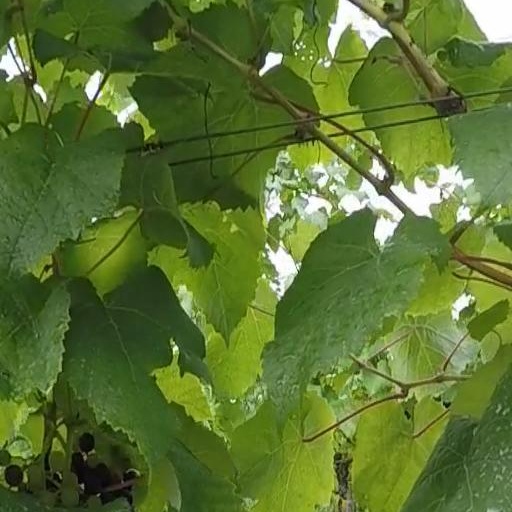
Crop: grape